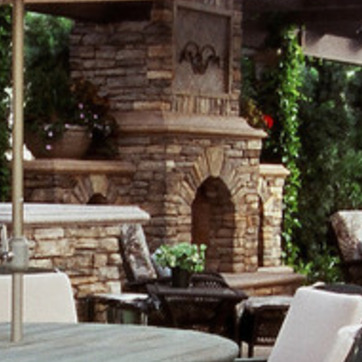
Material: stone